Jards Macalé

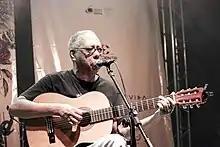
Jards Macalé in 2012

Jards Anet da Silva (Rio de Janeiro, March 3, 1943), known as Macalé, is a Brazilian composer, singer and actor, known for his influential role in Brazil's tropicália movement in the 1960s.